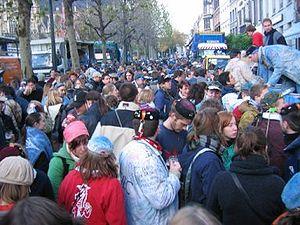
Vue de foule à la St V. (Saint-Verhaegen) 2004, fête annuelle de l'Université libre de Bruxelles
Une décroissance démographique ou un déclin démographique, est pour une zone ou un pays donné, une situation dans laquelle le nombre d’habitants diminue, que ce soit parce que le taux de mortalité est supérieur au taux de natalité, ou parce que les flux d’émigration nets sont supérieurs à l’accroissement naturel. Ces flux migratoires peuvent être générés par des guerres, des événements socio-politiques, des crises économiques ou des événements environnementaux. Une forme importante du déclin démographique est le crash démographique.
La Saint-Verhaegen ou Saint-V célèbre la fondation de l'Université libre de Bruxelles chaque 20 novembre.